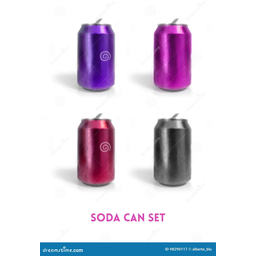
Label: metal